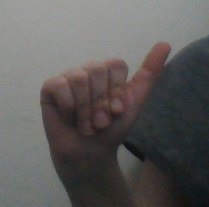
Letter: dhad